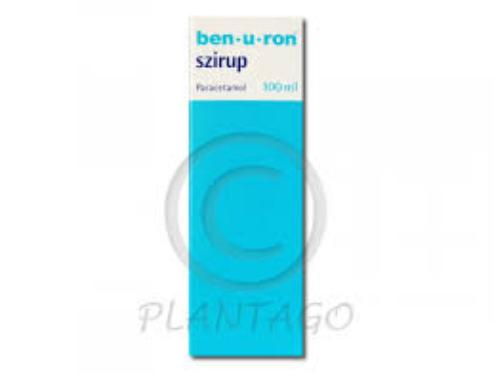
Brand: benuron
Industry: Medical